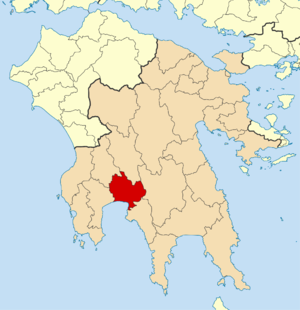
La Grèce est organisée depuis le 1ᵉʳ janvier 2011 en 13 régions et 325 dèmes.
Kalamata est une ville de Grèce située dans le sud du Péloponnèse, dans le district régional de Messénie dont c'est le chef-lieu. Située au fond du Golfe de Messénie, au pied du Taygète, elle est la deuxième plus grande ville de la péninsule après Patras.
Le dème de Kalamata est un dème de la périphérie du Péloponnèse, dans le district régional de Messénie, en Grèce.